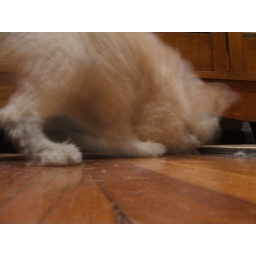
Gaspode chases a water bottle under the china cupboard